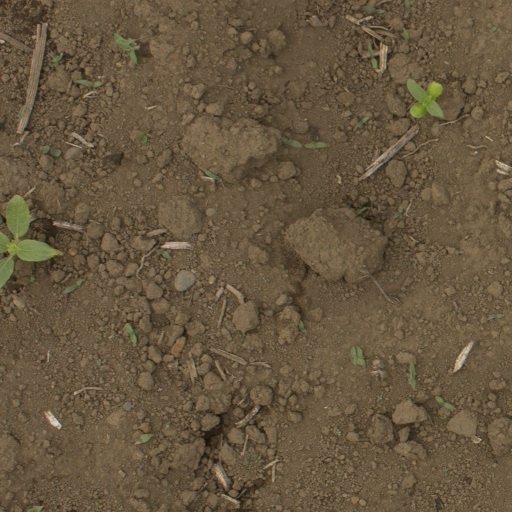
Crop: Jerusalem artichoke